Millstream Falls

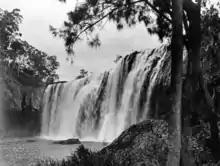
Millstream Falls, 1935.

The Millstream Falls are situated approximately southwest of Ravenshoe, on the Atherton Tableland and are accessible by road from the Kennedy Highway. The falls are protected within the Millstream Falls National Park. Big Millstream falls are a height of [27.23m] and Little Millstream falls are a height of [15.45m]